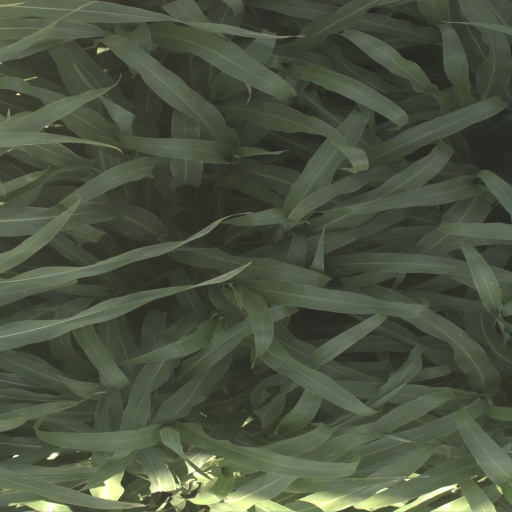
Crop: sorghum